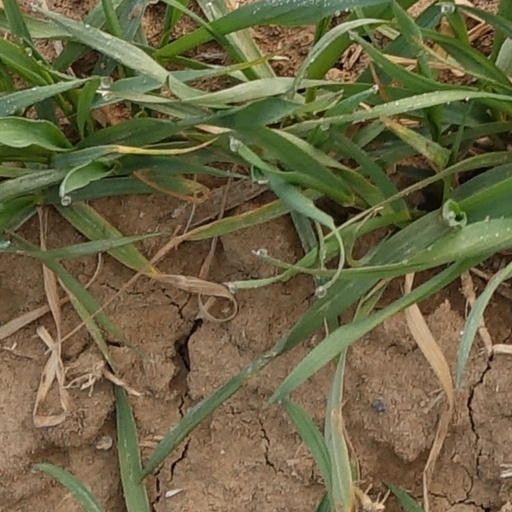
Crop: wheat